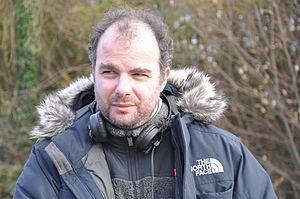
Cédric Anger sur le tournage du filme ' la procahine fois je viserai les coeur ', avec Guillaume Canet